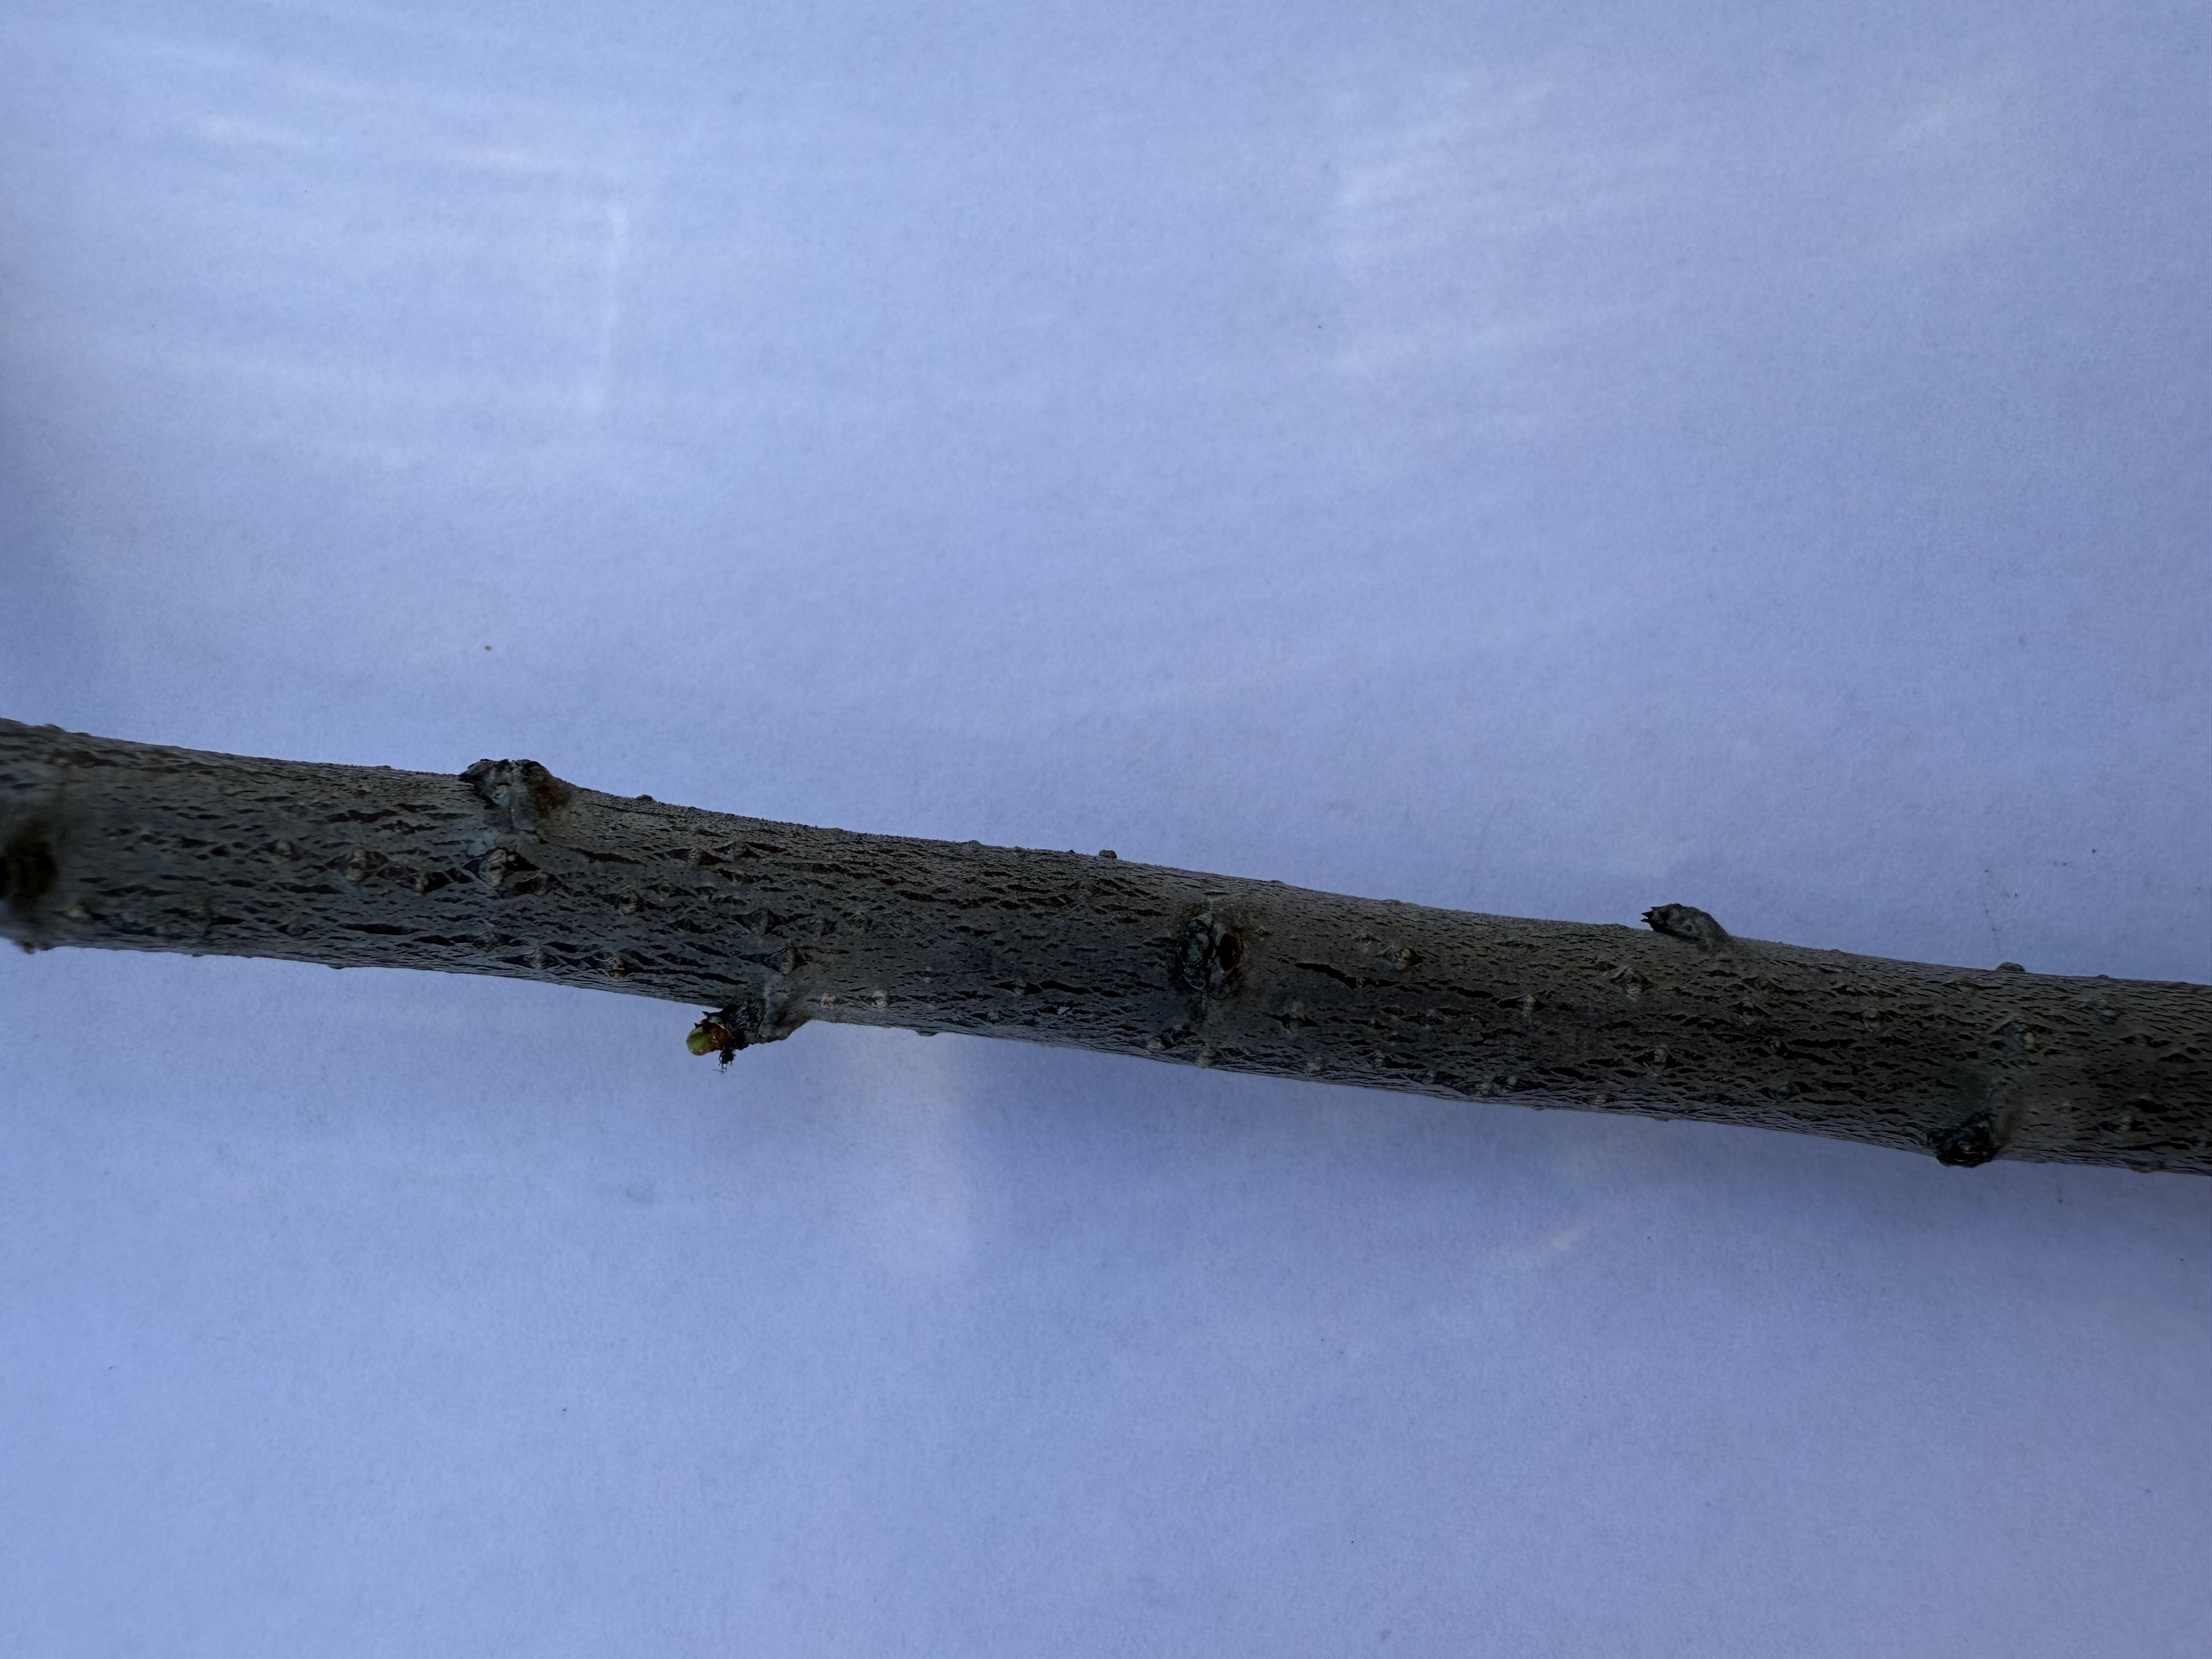
Variety: Papaz Plum